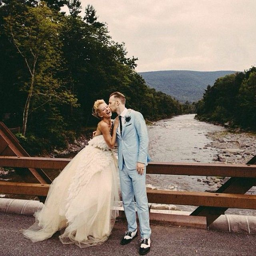
happy anniversary to these lovebirds !